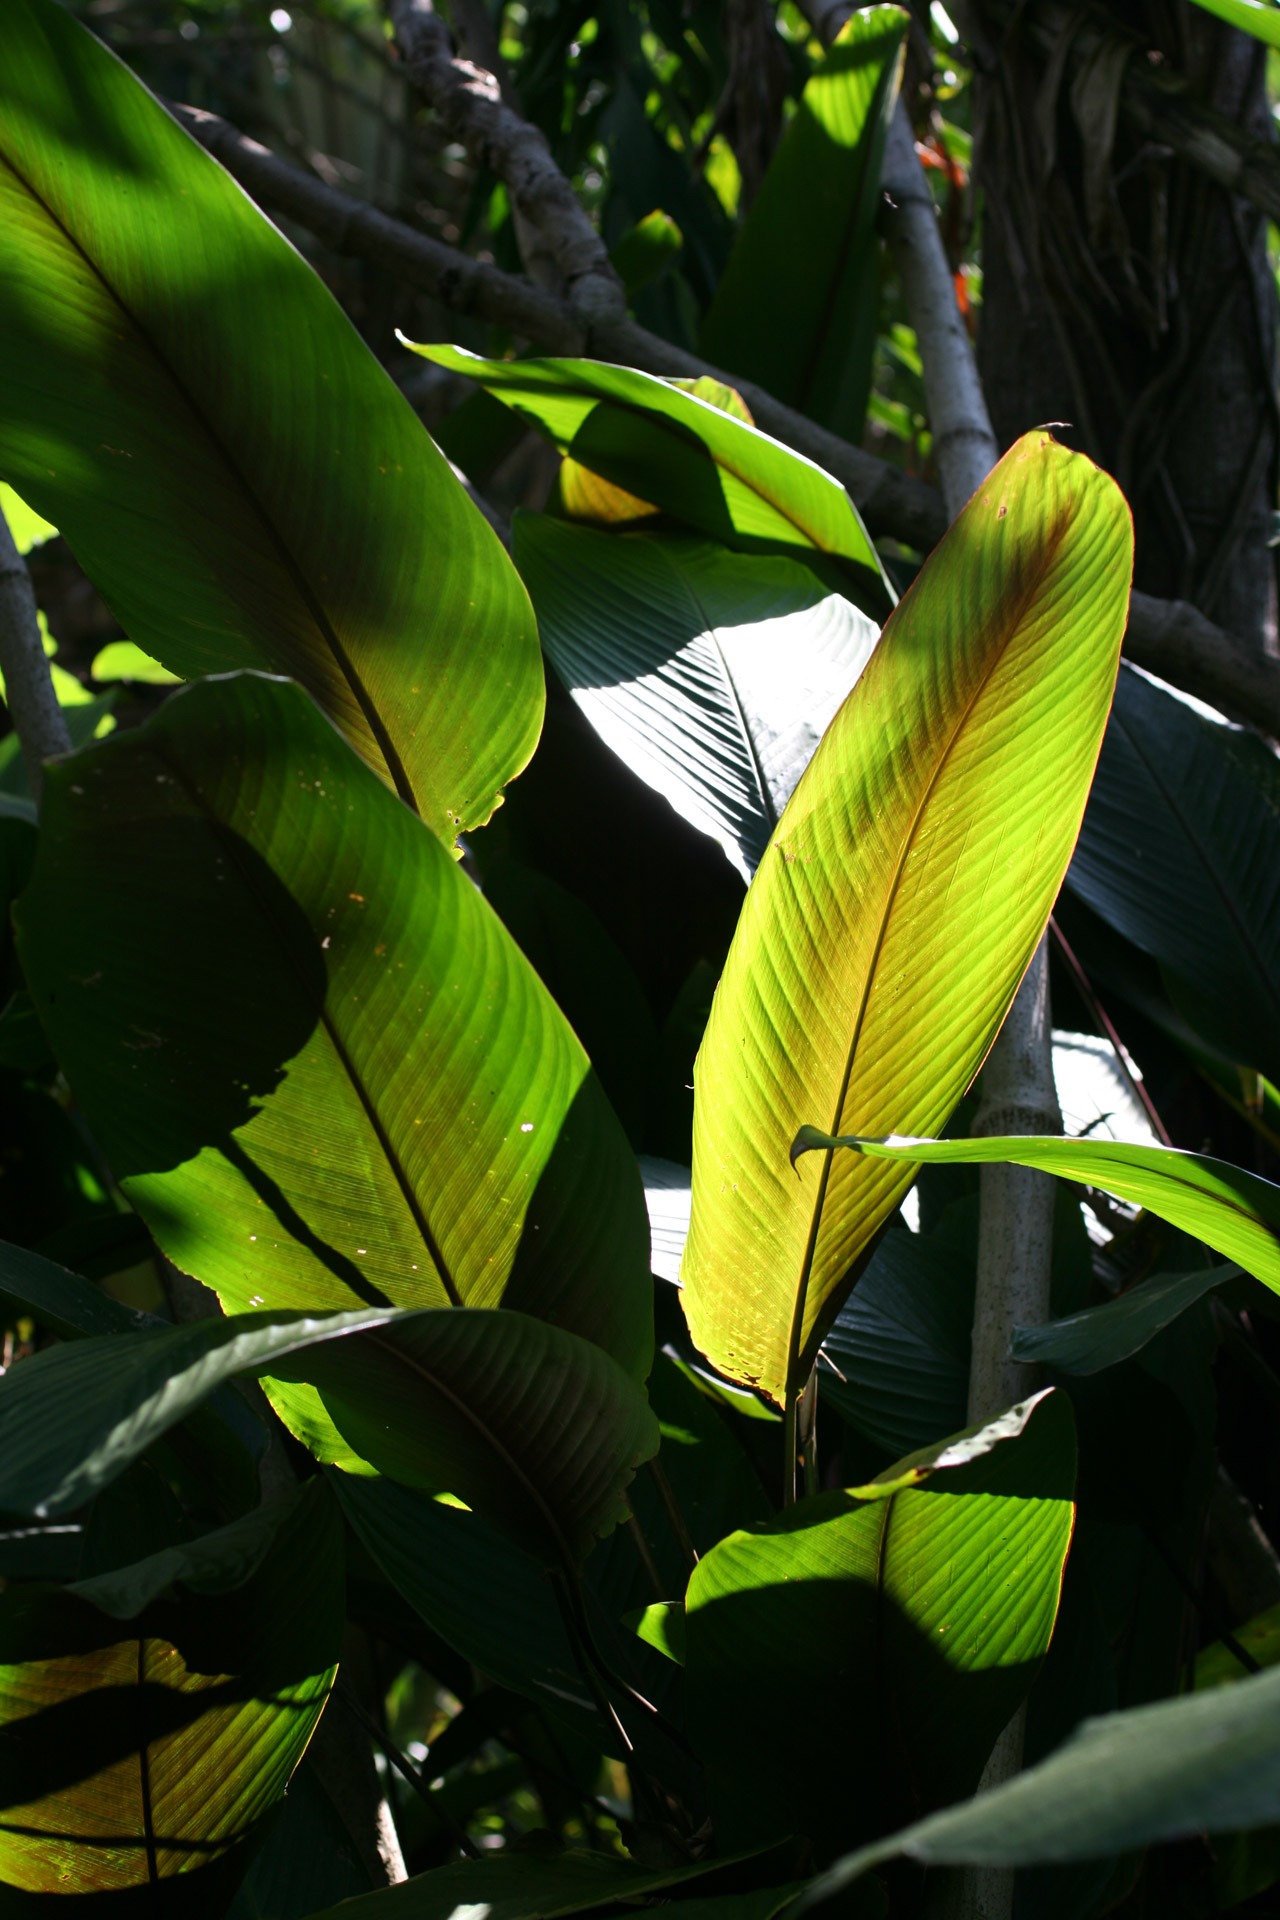
tree, nature, grass, branch, plant, sunlight, leaf, flower, environment, foliage, green, jungle, herb, tropical, natural, botany, yellow, agriculture, flora, botanical, leaves, outdoors, vegetation, rainforest, horticulture, tropics, organic, macro photography, costa rica, rain forest, plant stem, land plant, arecales